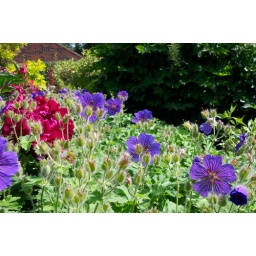
Blue and red flowers in my dad's garden. Taken in the summer of 2005.